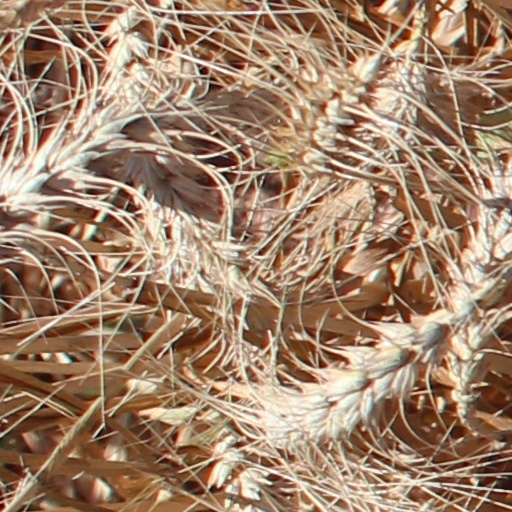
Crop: wheat